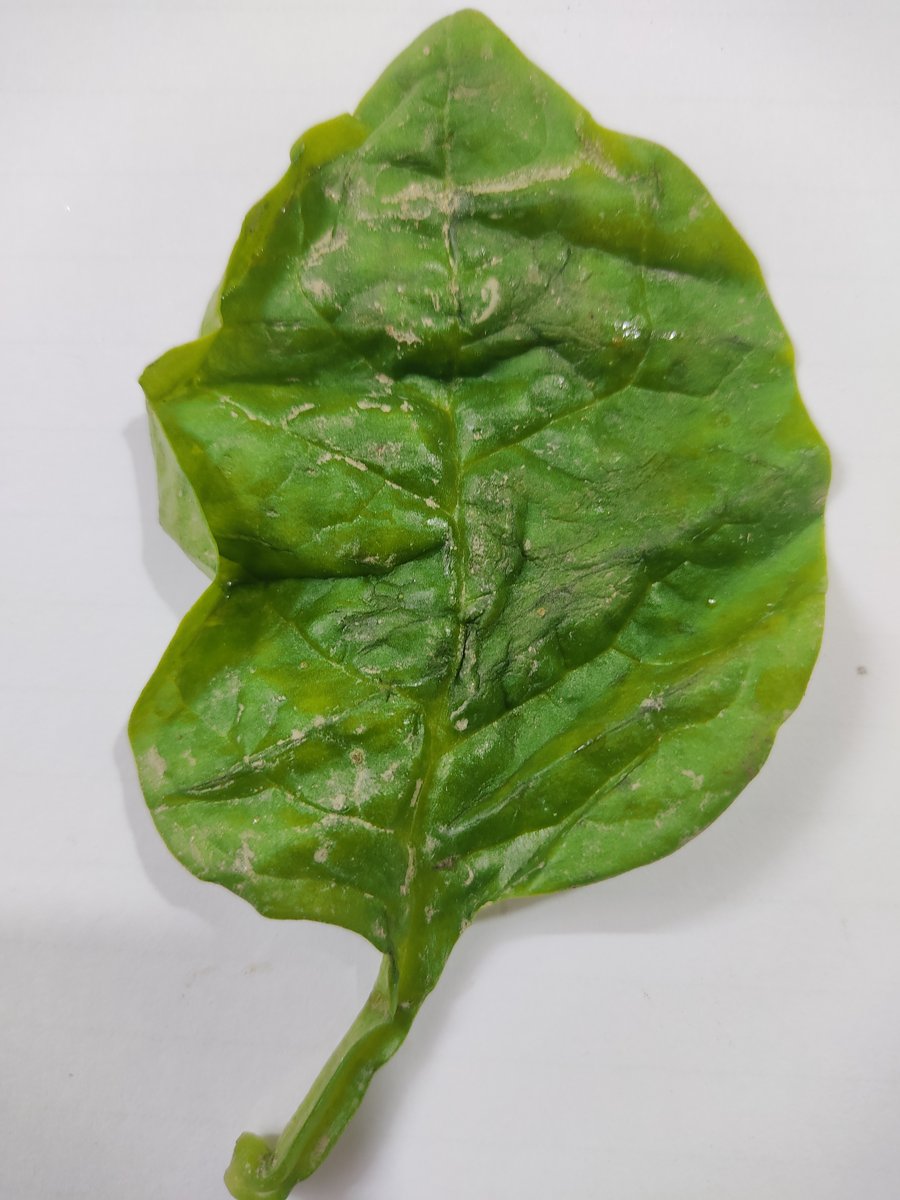
Label: Downy-Mildew